TSB Arena

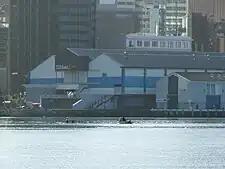
Exterior view of venue from Lambton Harbour (October 2007)

In a newspaper article in April 2007, the Wellington Architectural Centre rated TSB Arena as Wellington's second worst building (after New World Chaffers), saying it was inward-looking, unengaging and "awful" for its prime waterfront location. The architect responded:Our original design was for a much lower-scale building with active edges for shops, restaurants and marine-related activities. During the development phase by the client the brief changed to include much larger and inward-looking facilities. The size and nature of the building grew dramatically, despite vigorous advocacy by us for the original design and scale. It went ahead in that form and proved to me how in the early 1990s, aggressive commercial attitudes resulted in questionable outcomes.In July 2011 Venues Wellington (trading as Positively Wellington Venues), an organisation created from a merger of the St James Theatre Charitable Trust and the Wellington Convention Centre and controlled by Wellington City Council, began managing the arena along with five other venues in the city.